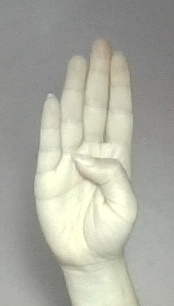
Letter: kaaf